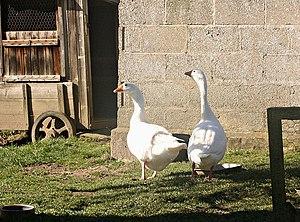
Les Aristochats est le 25ᵉ long-métrage d'animation et le 20ᵉ « Classique d'animation » des studios Disney. Sorti en 1970 et réalisé par Wolfgang Reitherman, ce film est inspiré d'une histoire de Tom McGowan et Tom Rowe, qui met en scène des chats désignés comme héritiers par une vieille dame parisienne, aux prises avec un majordome qui souhaite bénéficier seul et plus rapidement de cet héritage.